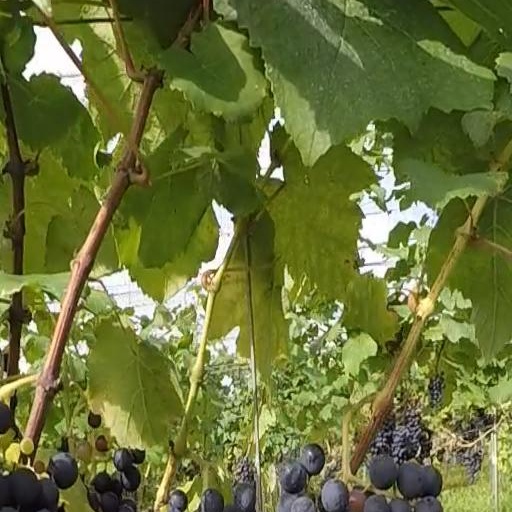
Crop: grape